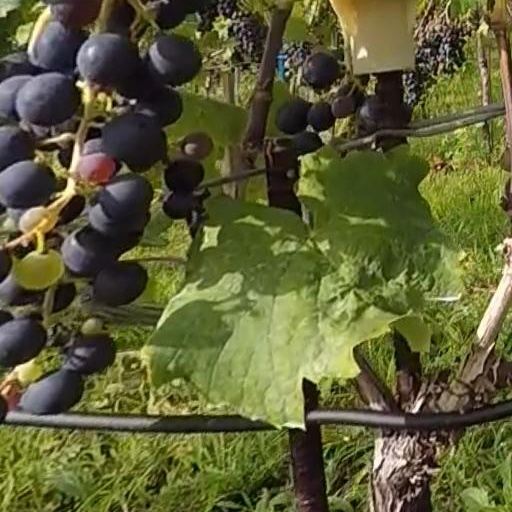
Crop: grape